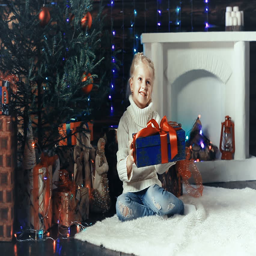
little girl and gifts under the tree